Theater (structure)

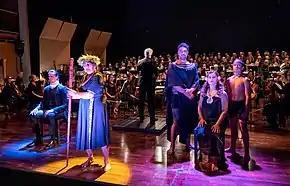
An opera production of "Ihitai 'Avei'a – Star Navigator" at a 'block box' events centre in Auckland, New Zealand

A theater, theatre or playhouse, is a structure where theatrical works, performing arts, and musical concerts are presented. The theater building serves to define the performance and audience spaces. The facility usually is organized to provide support areas for performers, the technical crew and the audience members, as well as the stage where the performance takes place.